1980 12 Hours of Sebring

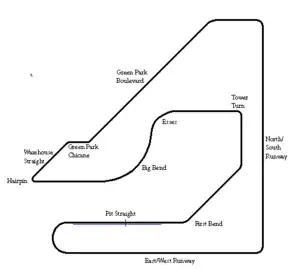
Sebring International Raceway in 1980

The Coca-Cola Twelve Hours of Sebring International Grand Prix of Endurance, was the second round of the 1980 IMSA GT Championship and was held at the Sebring International Raceway, on 22 March 1980. Victory overall went to the No. 6 Dick Barbour Racing Porsche 935 driven by John Fitzpatrick and Dick Barbour.